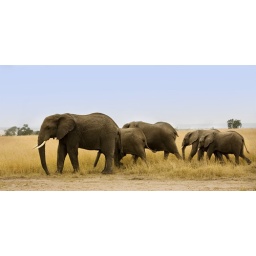
Group of elephants walking together in Masai Mara NP, Kenya